Zatzman Sportsplex

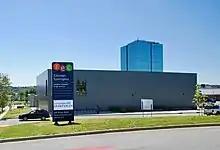
Zatzman Sportsplex sign and new gym.

The arena has a capacity of 3,000 for hockey and 3,500 for stage events. It has been home to various junior, senior and minor and high school hockey teams. It also hosts occasional trade shows and concerts. The complex also houses a 25-metre, eight lane swimming pool, home to the Dartmouth Whalers and Dartmouth Crusaders swim clubs, as well as a smaller teaching pool.